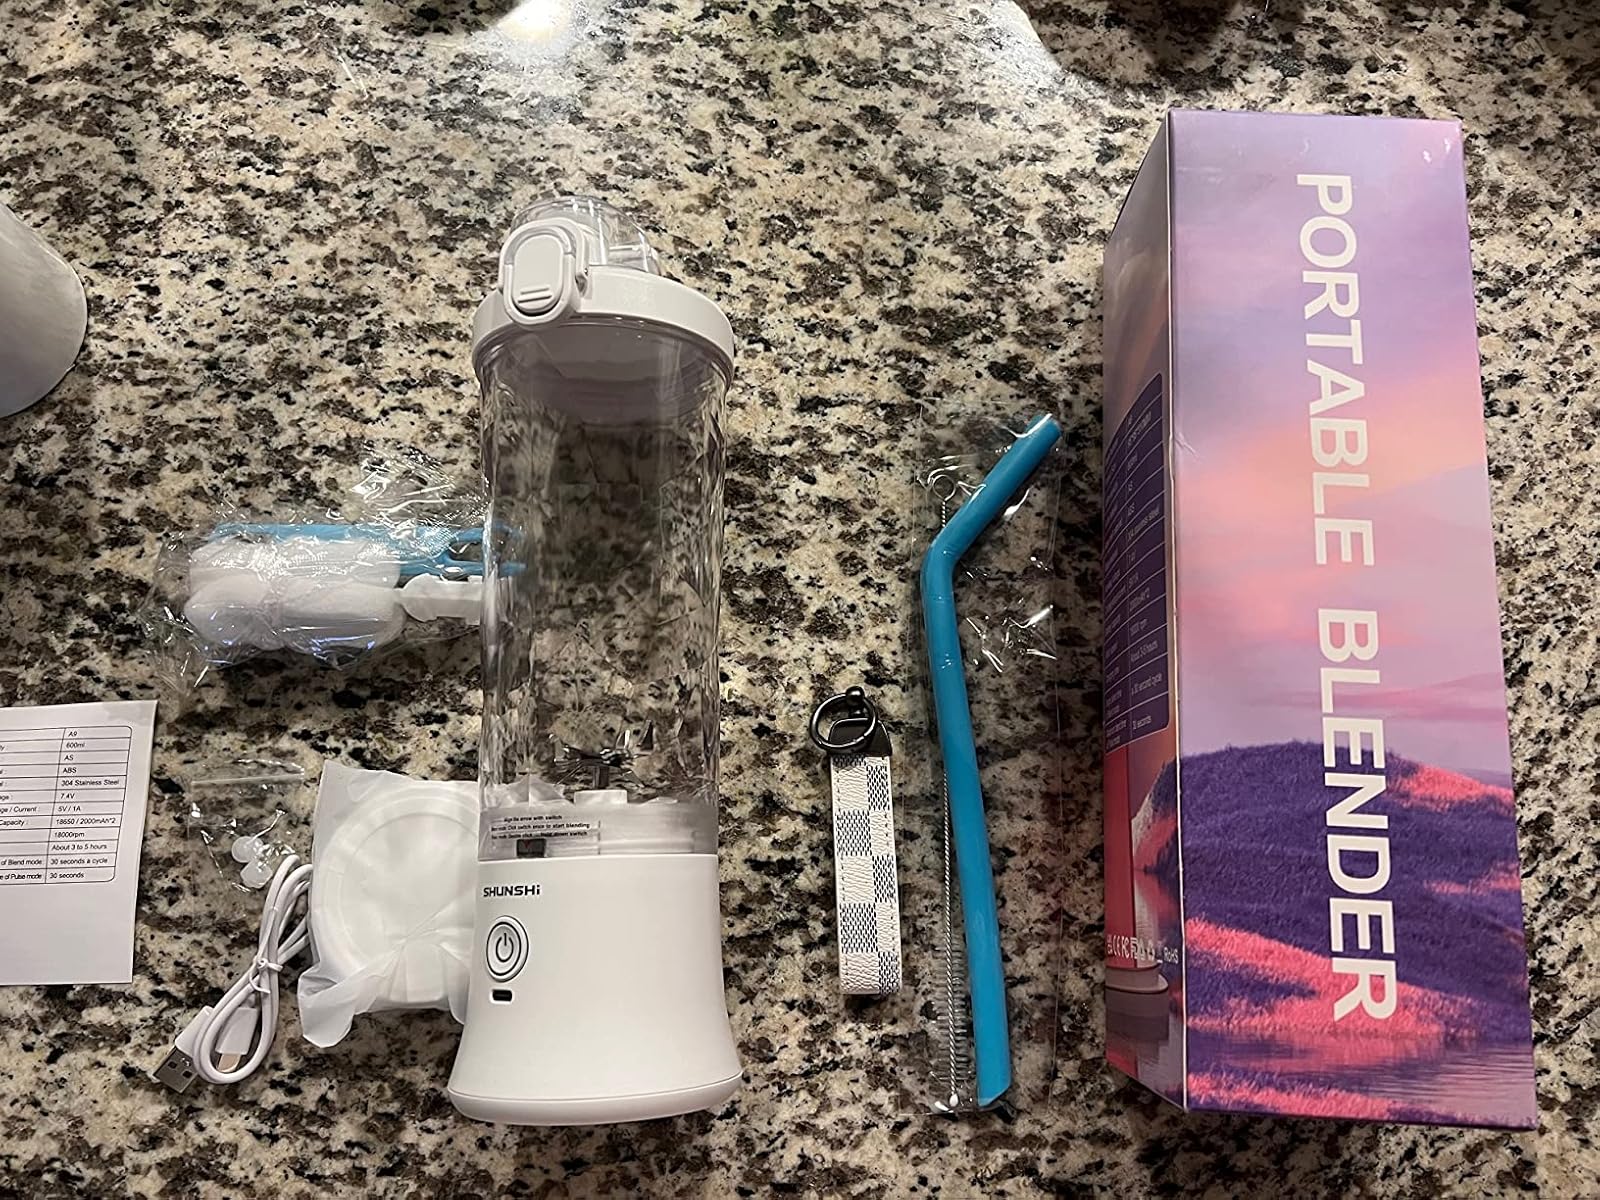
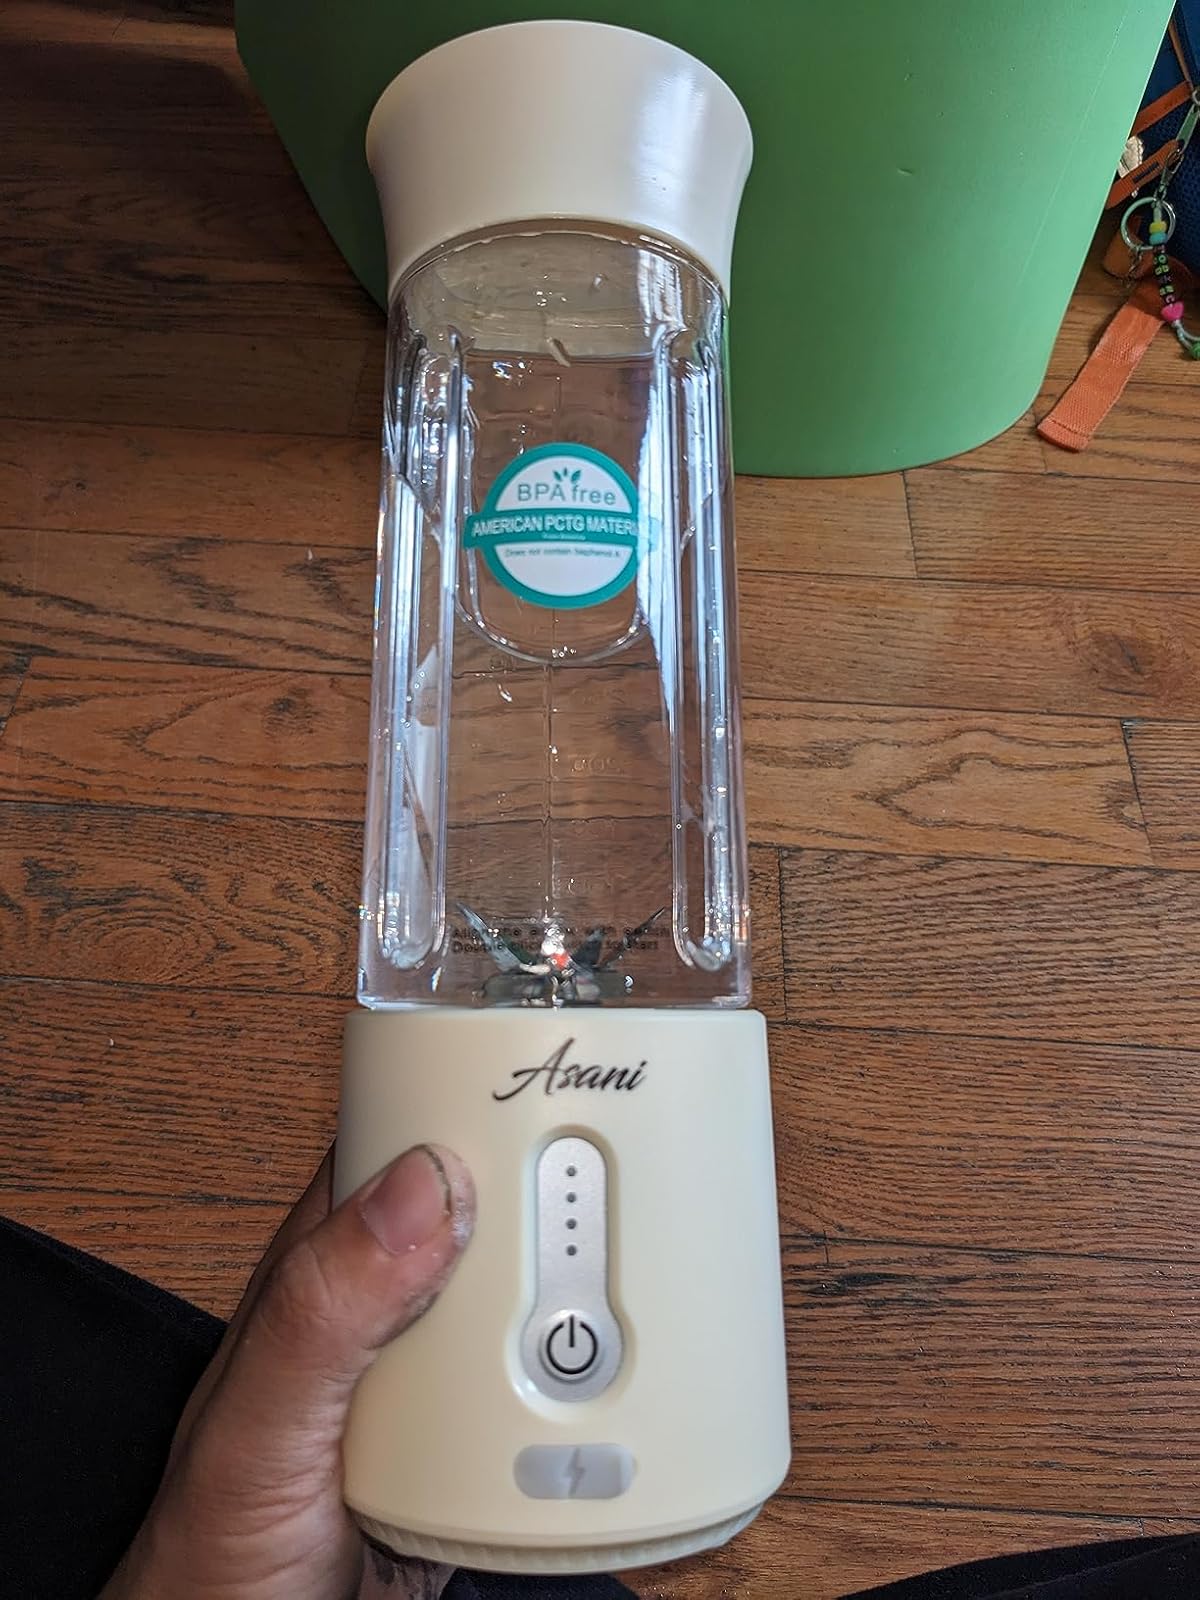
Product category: items_blender
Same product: no